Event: Nepal Earthquake
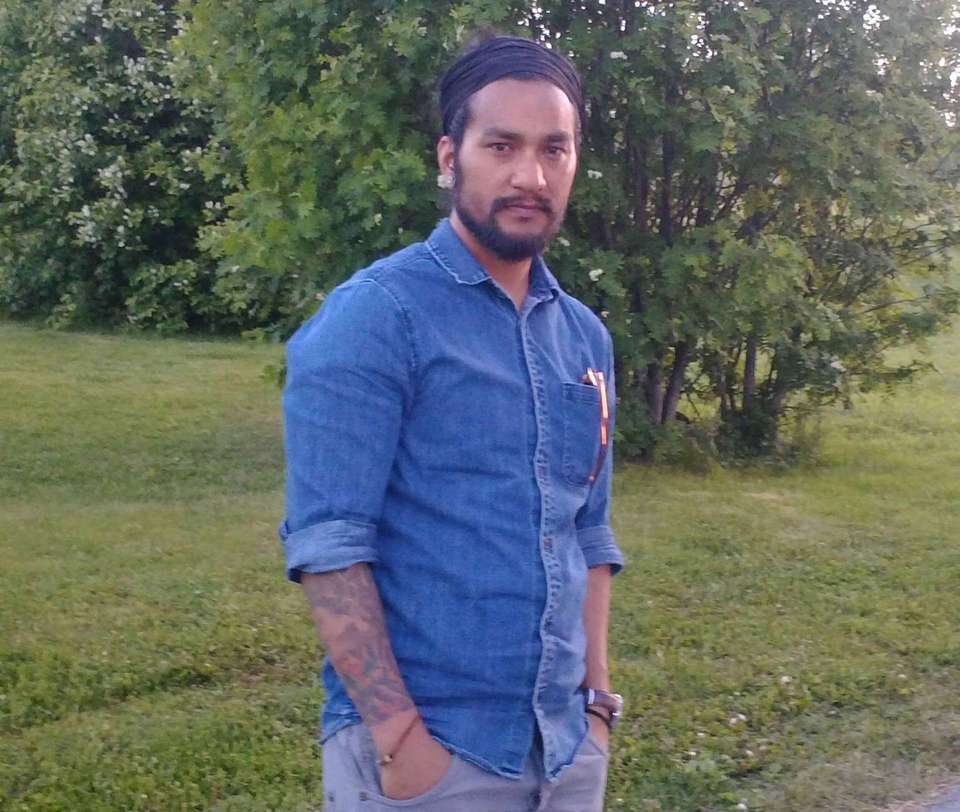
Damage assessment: no_damage